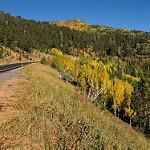
Label: mountain